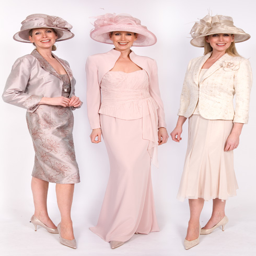
mother of the outfits - pastel shades